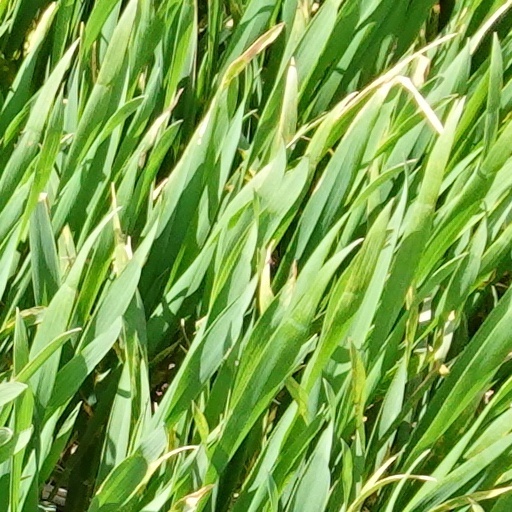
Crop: wheat